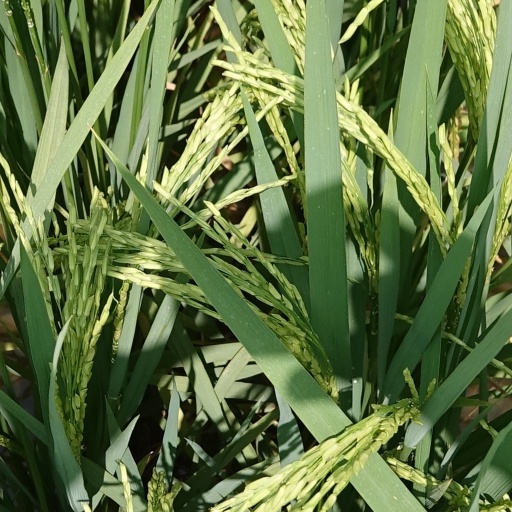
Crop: rice